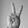
ASL letter: V